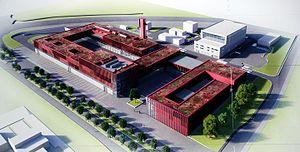
La Maquette du lb:CNIS représentée sur un panneau du chantier de construction